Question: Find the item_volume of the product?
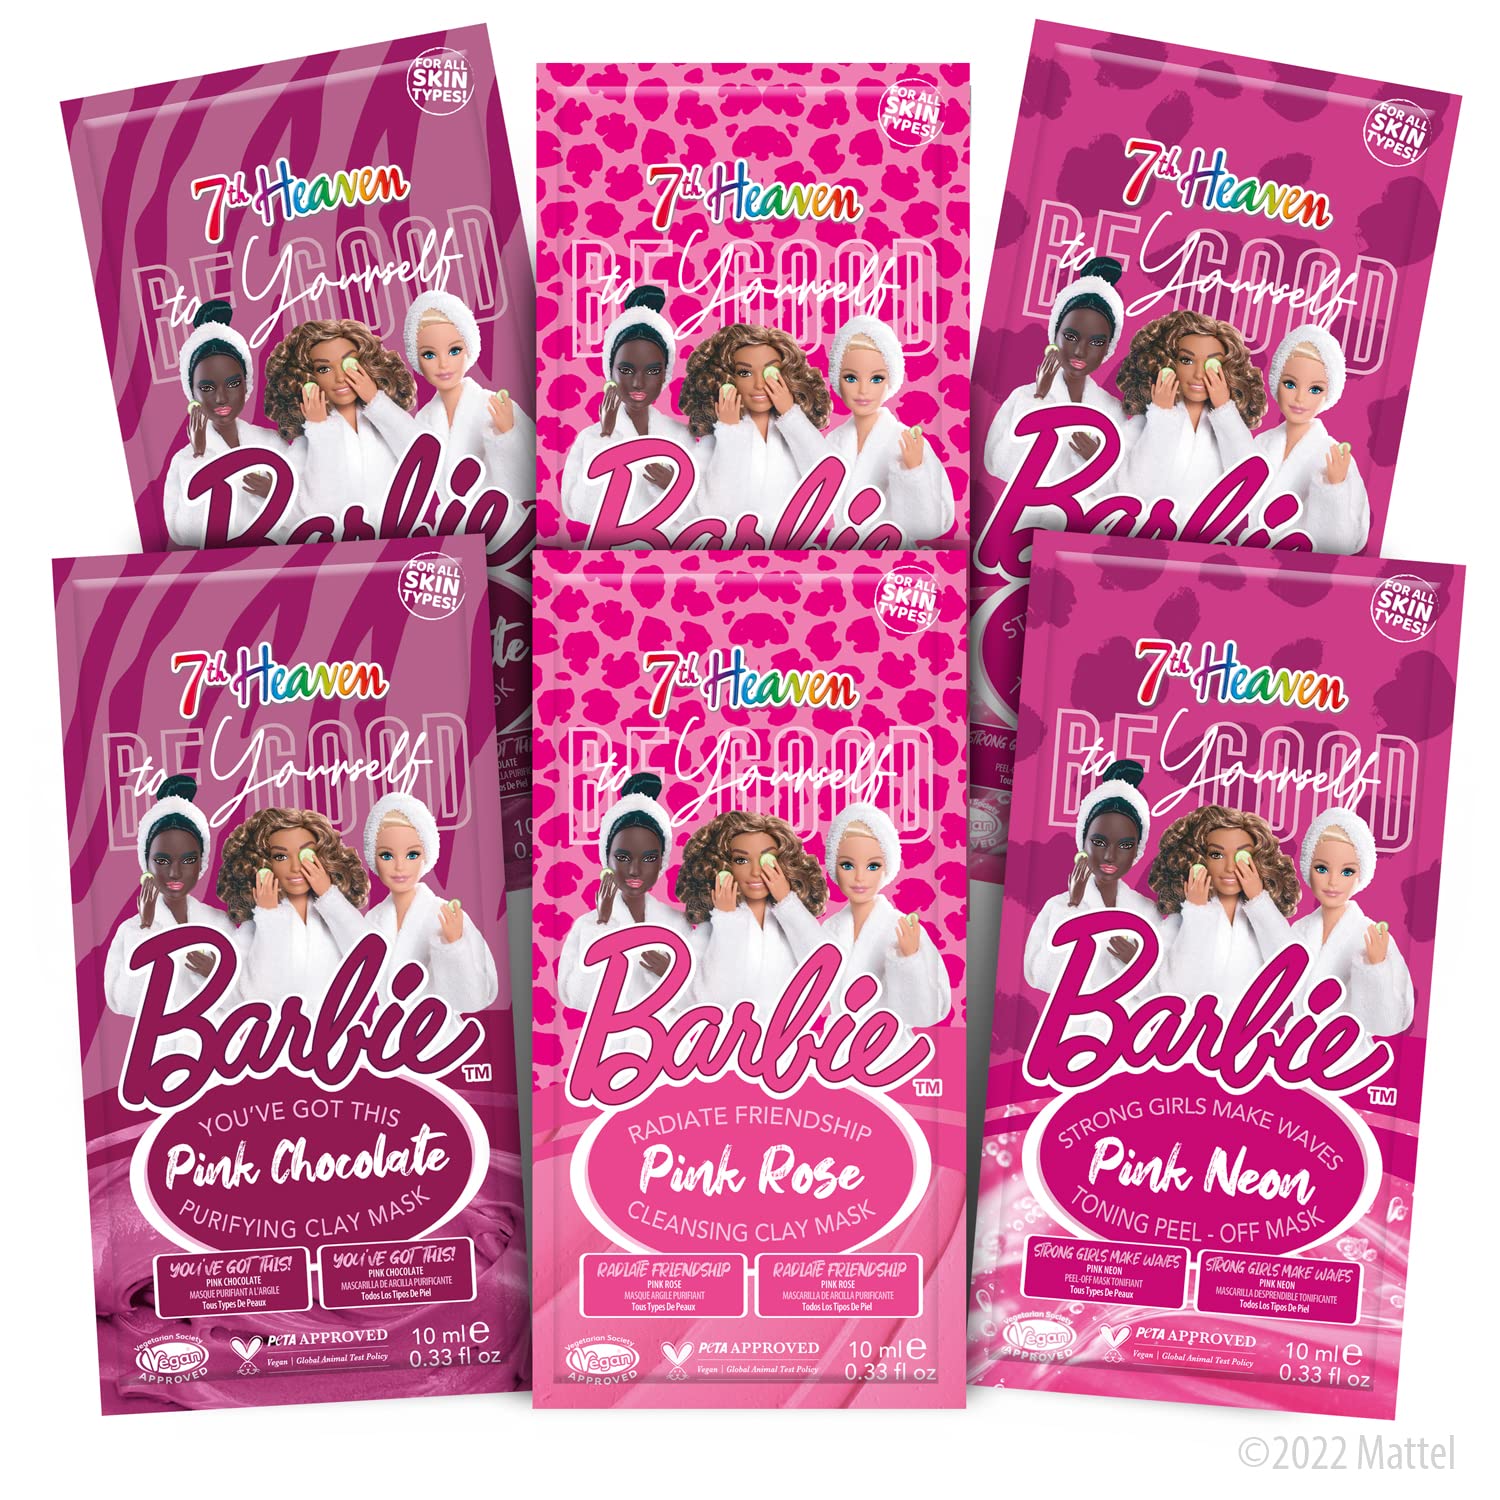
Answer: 0.33 fluid ounce